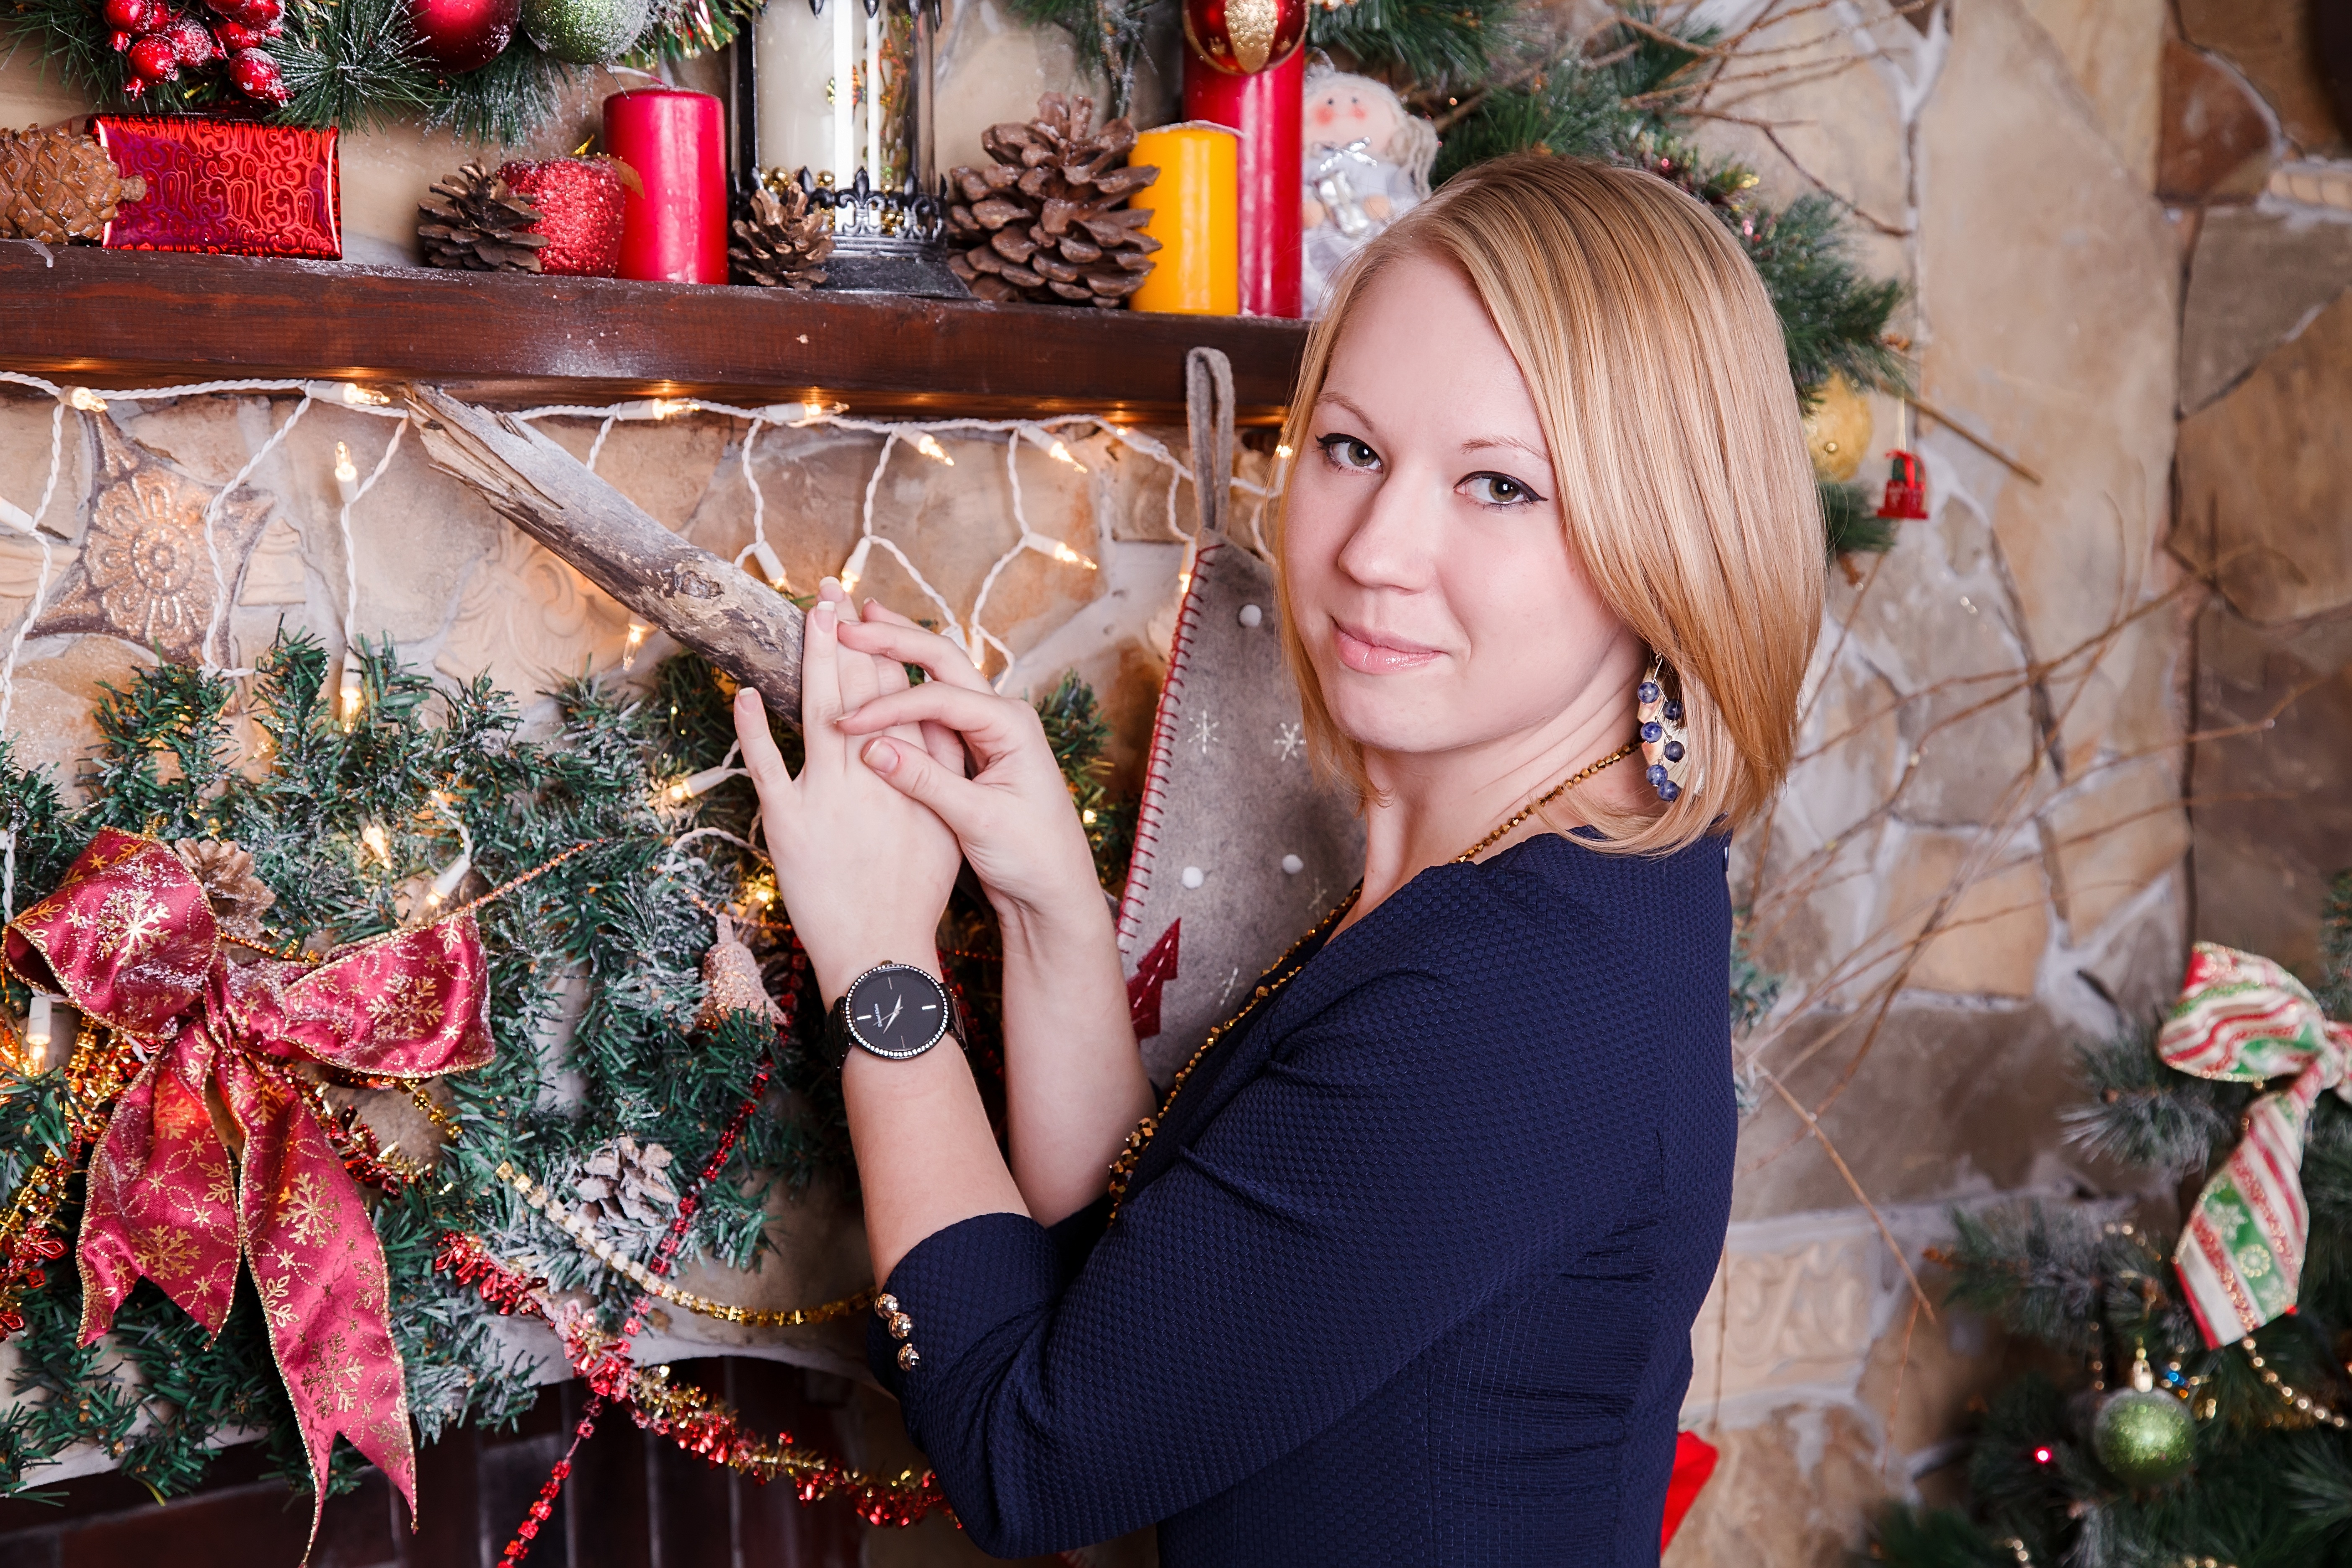
girl, woman, young, holiday, fireplace, fashion, clothing, lady, christmas, dress, beauty, event, costume, new year's eve